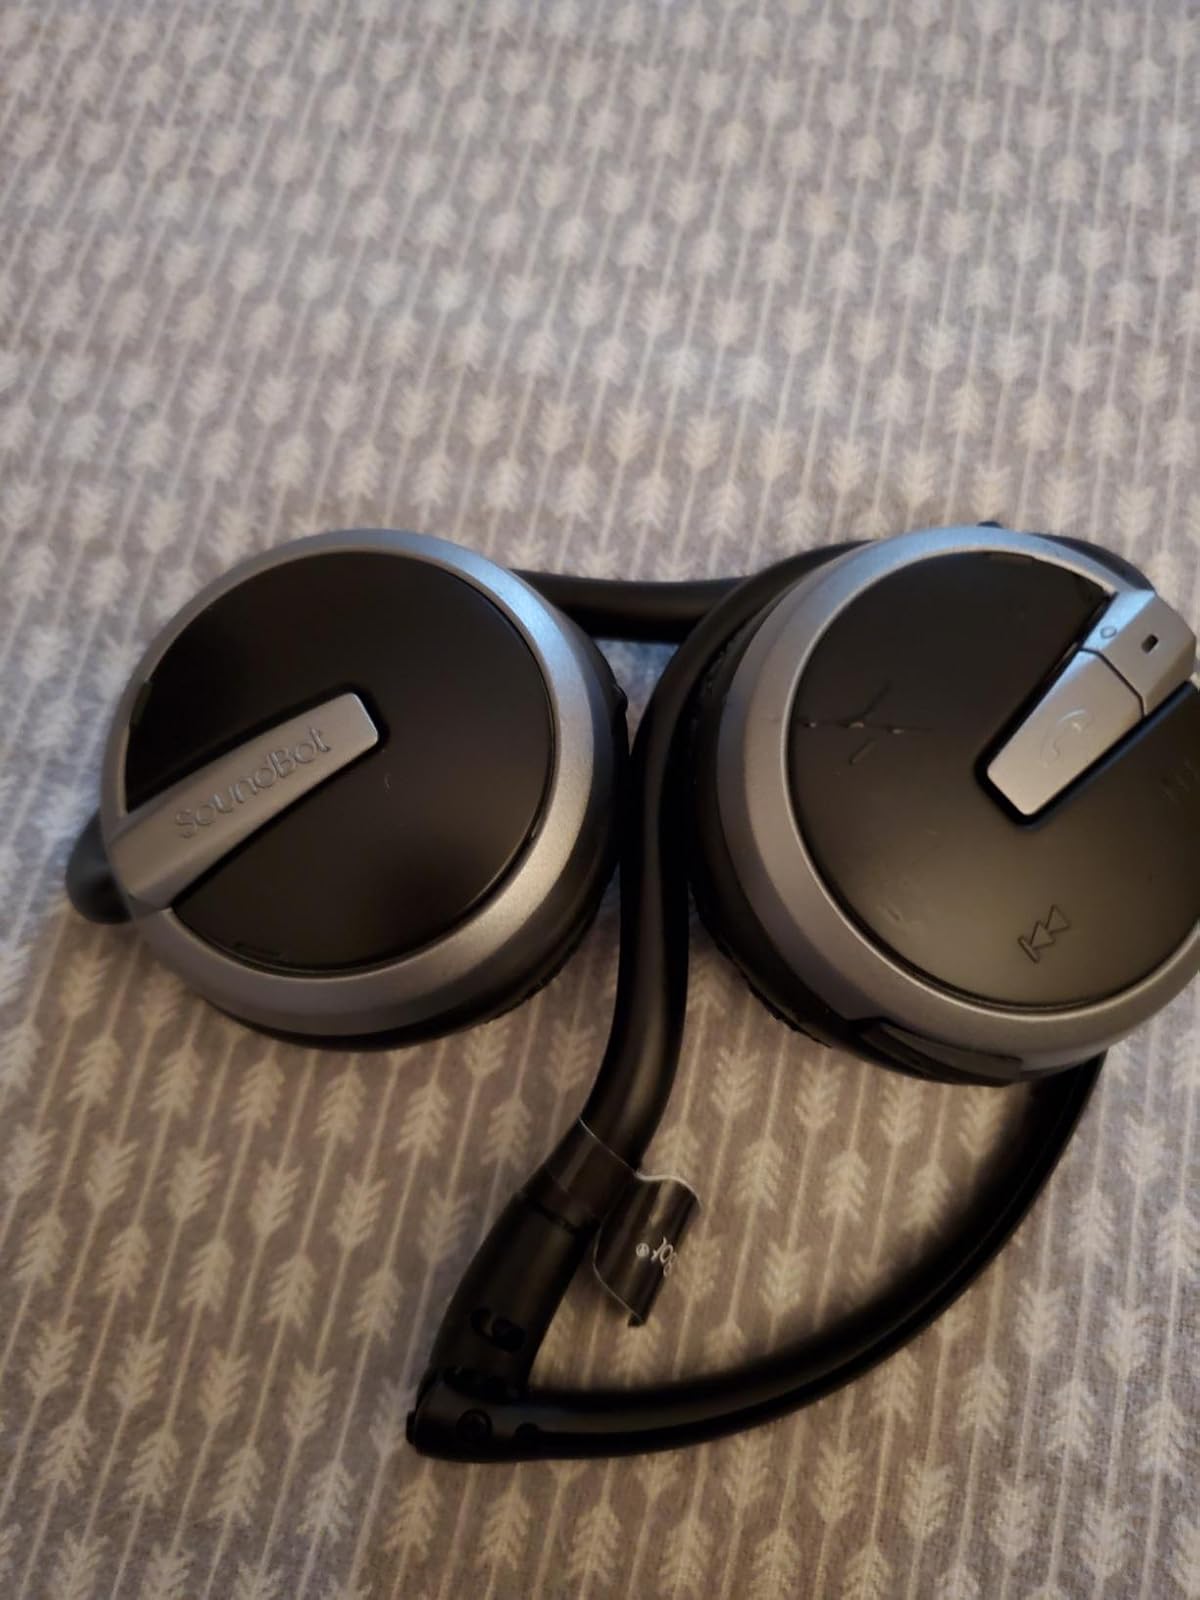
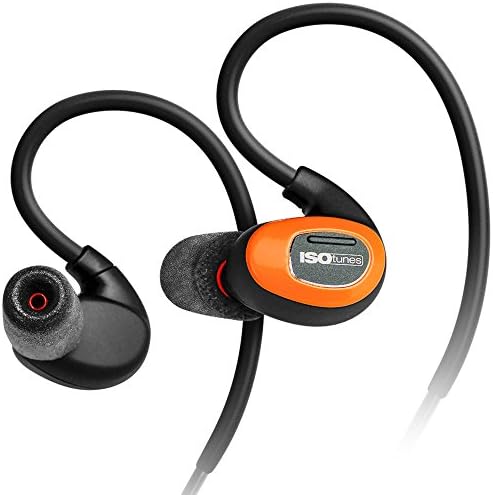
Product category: headphones
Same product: no